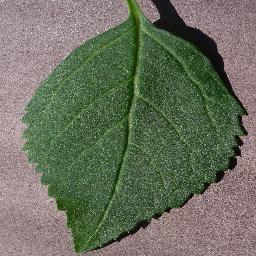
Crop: cherry
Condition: (including_sour)_healthy